New Year's Revolution (2005)

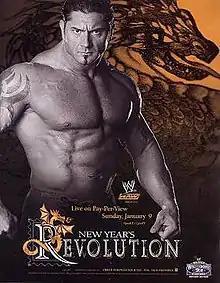
Promotional poster featuring Batista

The 2005 New Year's Revolution was the inaugural New Year's Revolution professional wrestling pay-per-view (PPV) event produced by World Wrestling Entertainment (WWE). It was held exclusively for wrestlers from the promotion's Raw brand division. It took place on January 9, 2005, at the Coliseo de Puerto Rico in San Juan, Puerto Rico, and was WWE's first pay-per-view event held in Puerto Rico and Latin America—it was the only WWE pay-per-view event held in Puerto Rico until Backlash on May 6, 2023. Tickets for this event sold out in less than a month, marking one of the fastest-selling events in the short history of the venue.